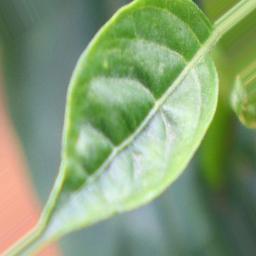
Label: mites_and_trips